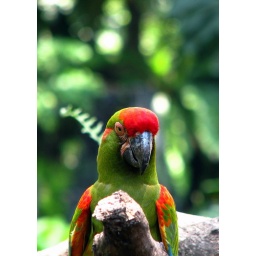
a very cute and very small parrot flying freely to greet the visitors wandering around the park